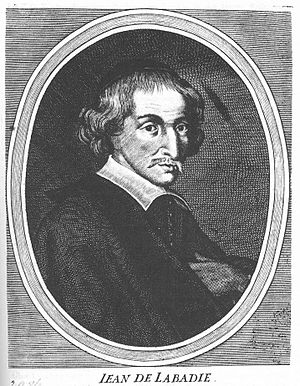
Jean de Labadie
Jean de Labadie var en fransk mystiker og separatist.